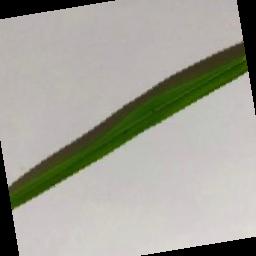
Label: Rice___Brown_Spot